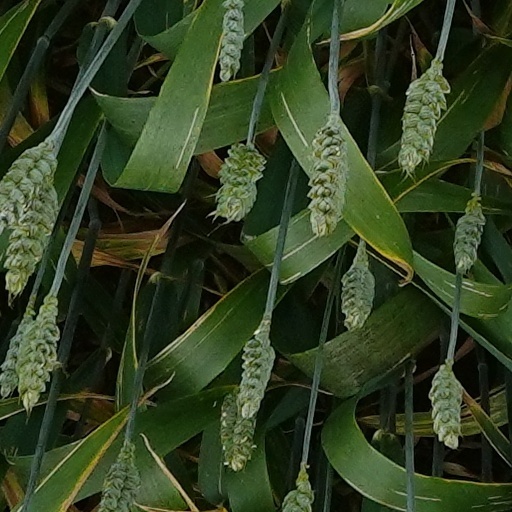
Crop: wheat